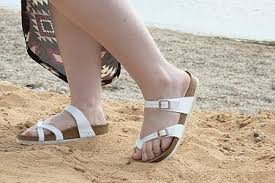
Label: Clog